The Crime Doctor (1934 film)

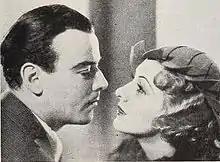
Screen capture of Asther and Morley from the film

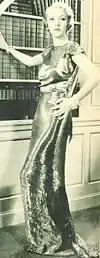
Publicity photo of Karen Morley for the film.

In early January, 1934 it was reported that production on the film would begin prior to February 1. Production began on January 26. The following week, it was announced that the film would star Richard Dix and a young unknown actress, Ada Cavell, who RKO was touting as the next "Katharine Hepburn". In mid-January, John Robertson was announced as the film's director, with David Lewis being the supervising producer. While Dix was still mentioned as the leading male star, Wynne Gibson was cast as the second female lead, and Nils Asther was added as the second male lead. Just before production began, it was announced that Otto Kruger would replace Dix in the cast, followed quickly that Corinne Griffith was now going to be the female lead opposite him, replacing Mary Astor, who at some point at replaced Cavell. Griffith was a star during the silent era, and this film was to mark her first sound picture. At the same time it was reported that Judith Wood was replacing Wynne Gibson as the second female lead, and that William Frawley would join the cast. It was revealed in late January that Jane Murfin would be given the writing assignment to turn Israel Zangwill's novel into a screenplay, and shortly after it was announced that Robert Tasker, a writer specializing in crime scripts, would assist on the script, although he is not given credit in the film. At the same time, it was announced that Judith Wood would be joining the cast.